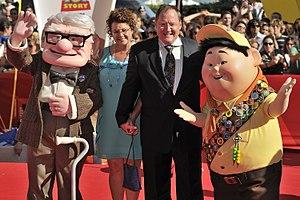
Là-haut est le dixième long-métrage d'animation en images de synthèse des studios Pixar, sorti en 2009 et réalisé par Pete Docter, et Bob Peterson, qui en signe également le scénario. Il raconte l'histoire du veuf octogénaire Carl Fredricksen qui, grâce à des ballons gonflés à l'hélium, envole sa maison vers une région de l'Amérique du Sud non-nommée accompagné du jeune scout Russell pour accomplir une promesse qu'il avait faite à sa femme décédée.